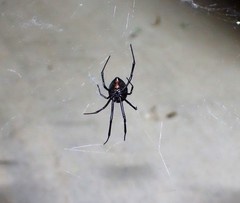
Species: Lactrodectus_hesperus